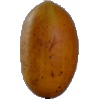
Label: Cucumber Ripe 2